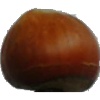
Label: nut_forest